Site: brandenburg
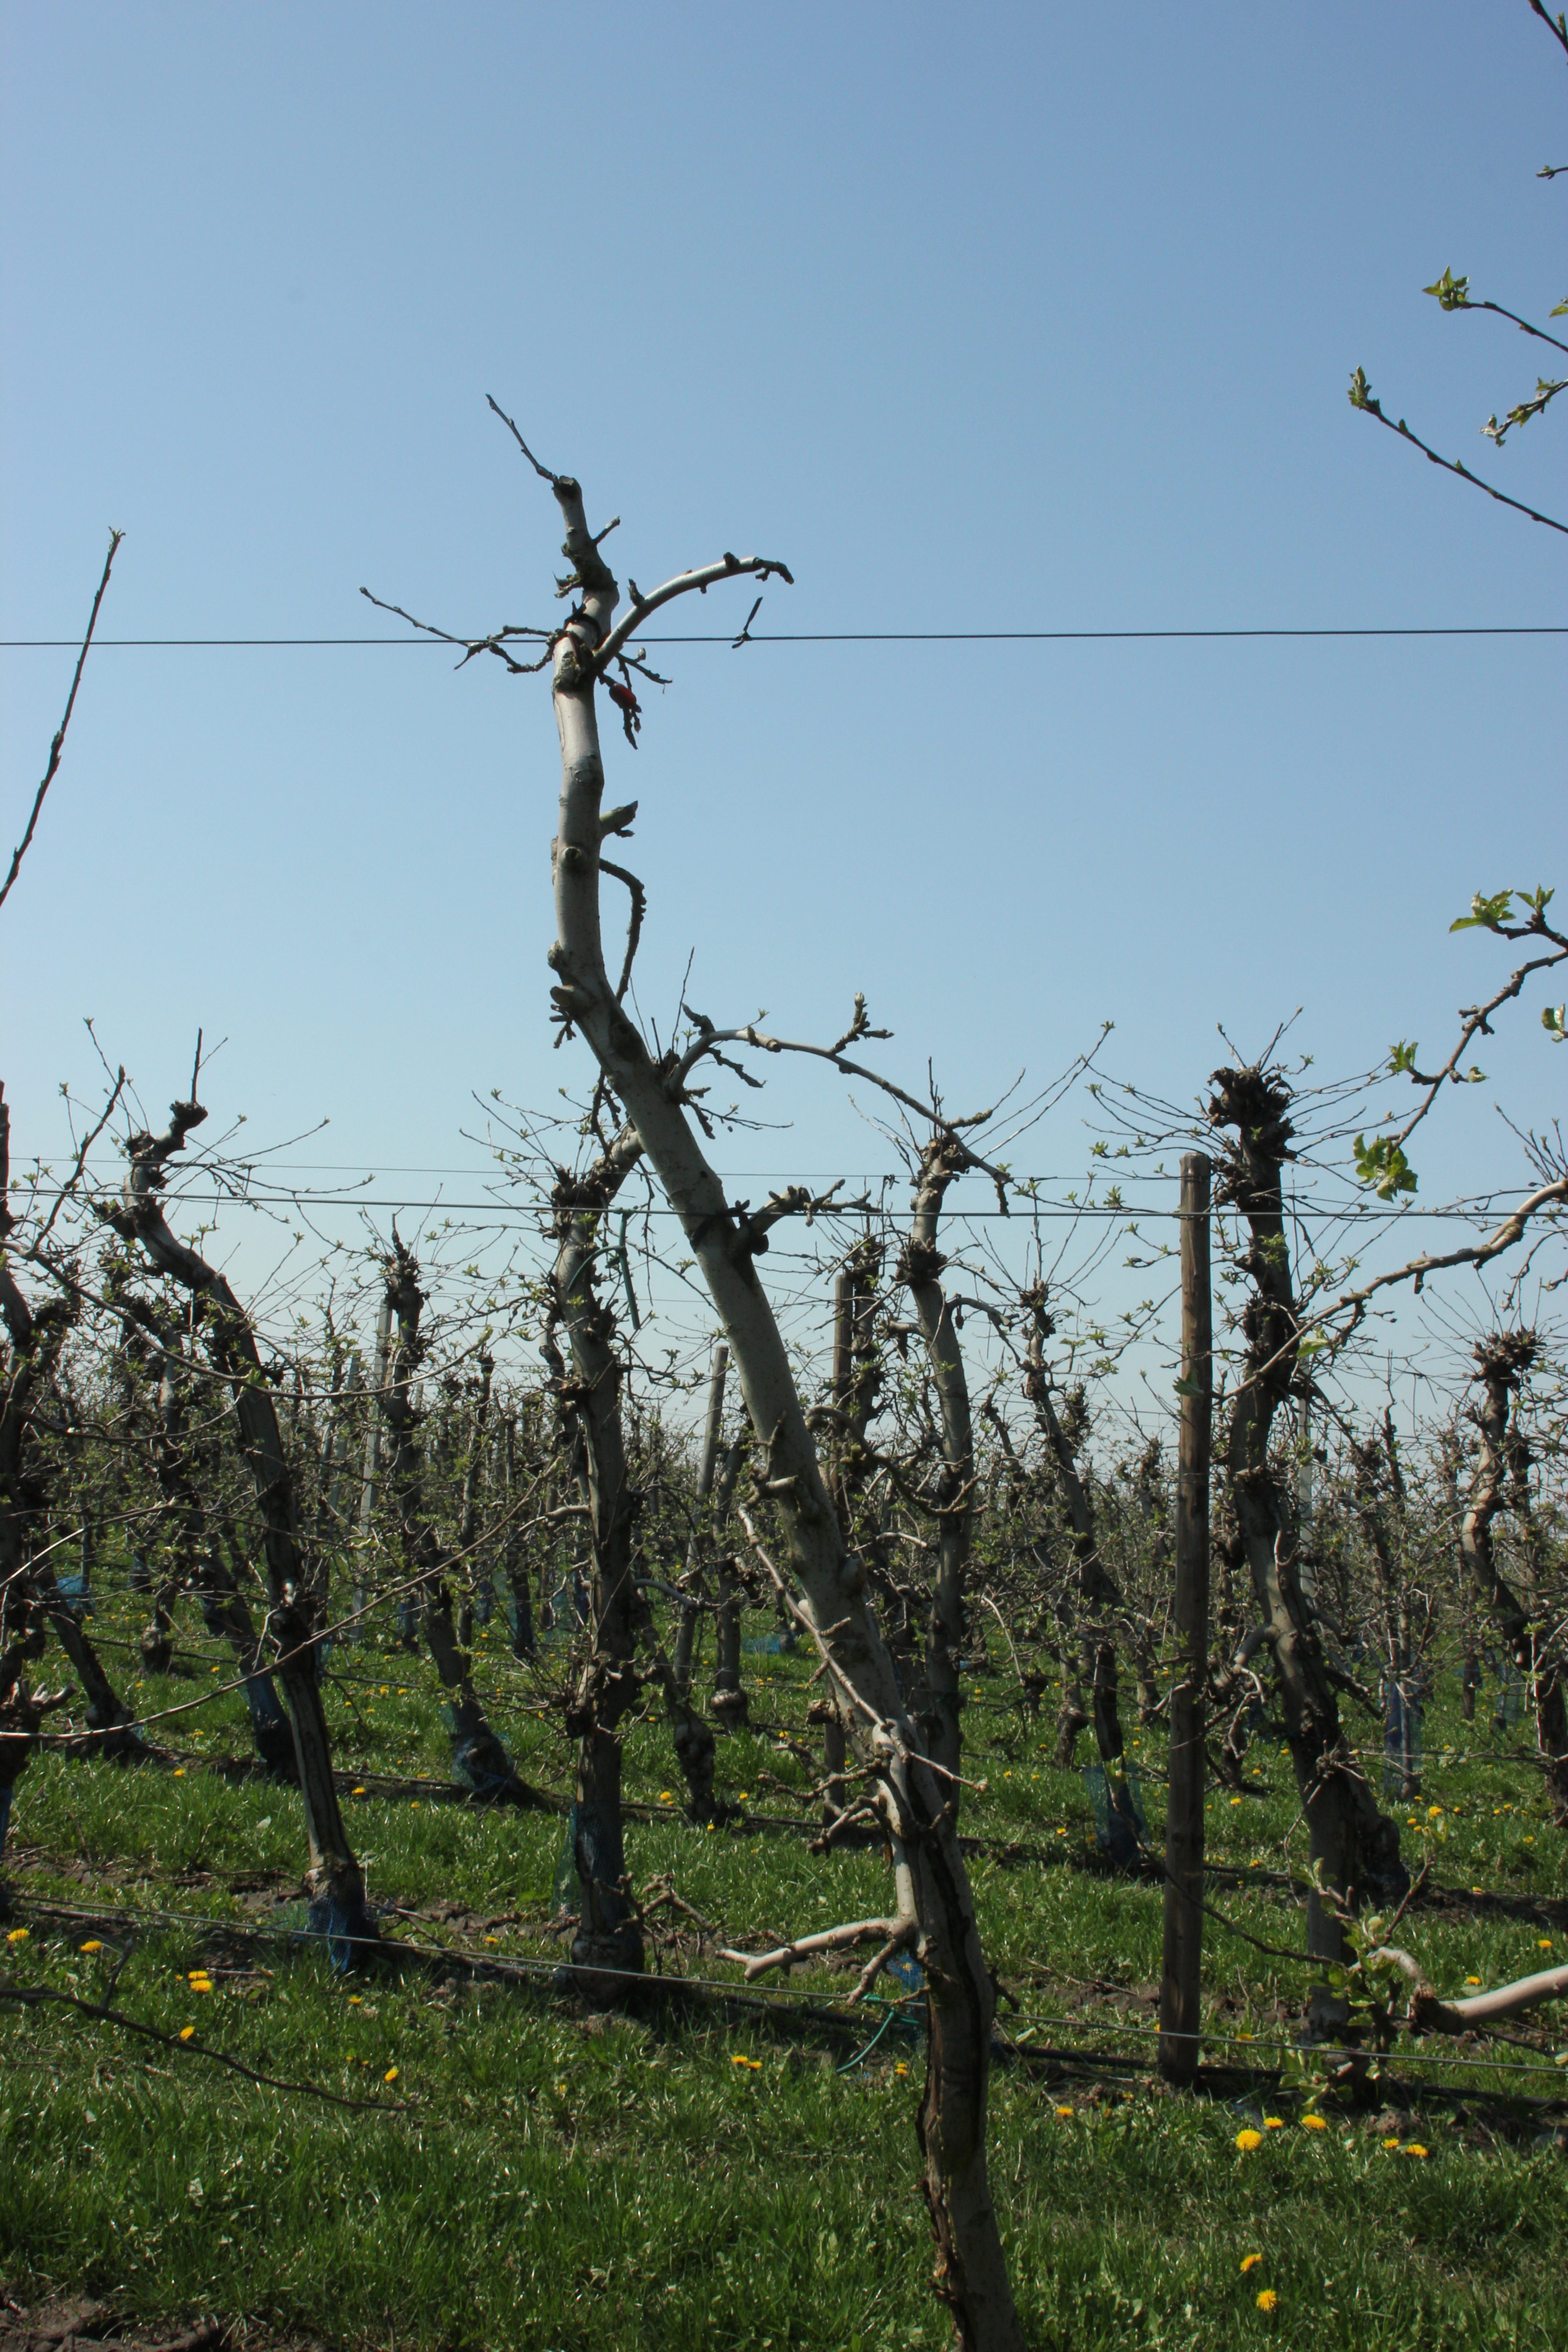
Growth stage (BBCH 56): Inflorescence emergence